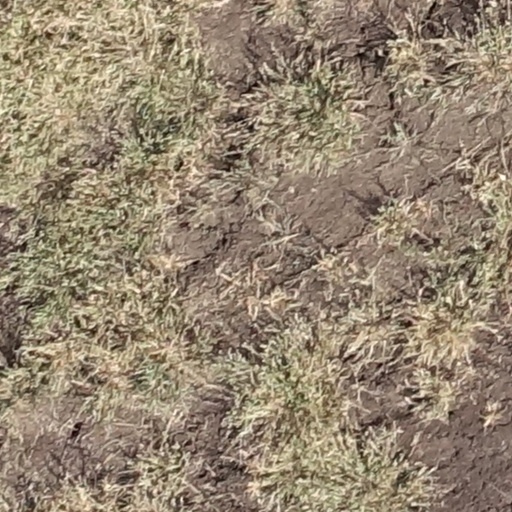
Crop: sorghum